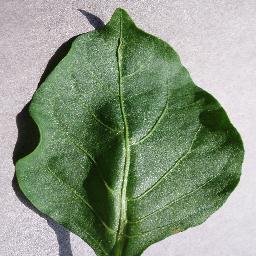
Label: Pepper,_bell___healthy